Two or Three Things I Know About Her

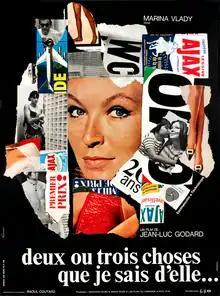
Theatrical release poster

Two or Three Things I Know About Her is a 1967 French New Wave film written and directed by Jean-Luc Godard, one of three features he completed that year. As with the other two ("La Chinoise" and "Weekend"), it is considered both socially and stylistically radical. "Village Voice" critic Amy Taubin considers the film to be among the greatest achievements in filmmaking.